Chicken Smallhorn

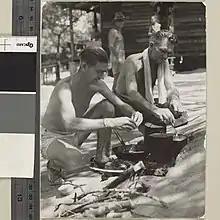

In 1942 Smallhorn was the main organiser of a football competition in Changi which consisted of six teams named after VFL clubs. The season lasted nine months and was run under similar lines to the VFL. They had clearances, tribunals and even their own Brownlow Medal known as the "Changi Brownlow". The first winner was Peter Chitty, who had played for St Kilda in the VFL.